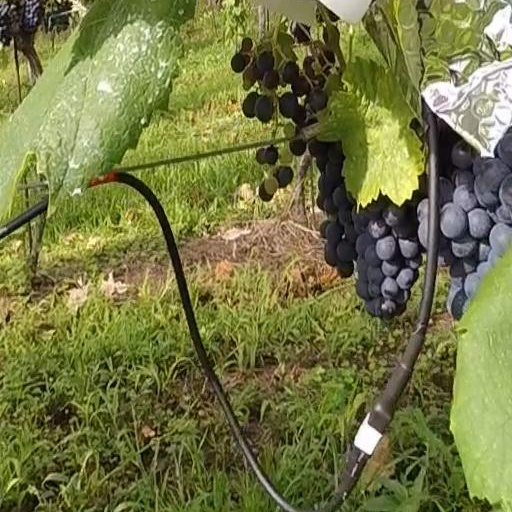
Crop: grape